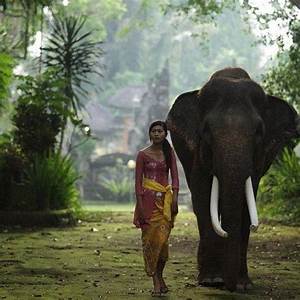
Label: elephant